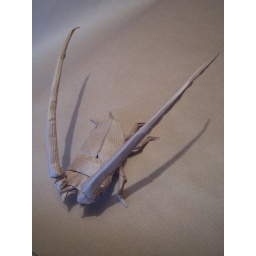
Long horned beetle by Seiji Nishikawa, folded by Frax. Folded from a 45cm square of brown paper